Main Himalayan Thrust

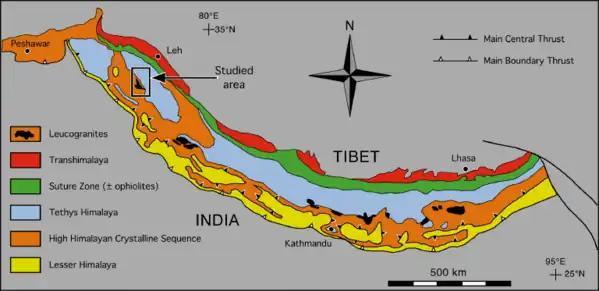
A geological map of the Himalaya region. The Main Himalayan Thrust underlies the rock units.

The Main Himalayan Thrust (MHT) is a décollement under the Himalaya Range. This thrust fault follows a northwest-southeast strike, reminiscent of an arc, and gently dips about 10 degrees towards the north, beneath the region. It is the largest active continental megathrust fault in the world.